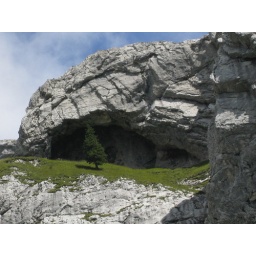
single tree within the rock